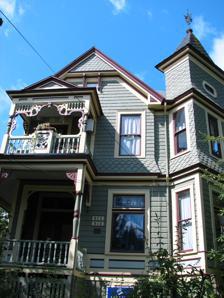
Building: Thaddeus Fisher House
Country: United States of America
Year built: 1892
Historic building in Portland, Oregon, U.S. United States historic place Thaddeus Fisher House U.S. National Register of Historic Places Portland Historic Landmark Thaddeus Fisher House in 2008 Location 913–915 SE 33rd Avenue Portland, Oregon Coordinates 45°30′58″N 122°37′53″W / 45.516186°N 122.631275°W / 45.516186; -122.631275 Built 1892 Architectural style Queen Anne MPS Portland Eastside MPS NRHP reference No. 89000092 Added to NRHP March 8, 1989 The Thaddeus Fisher House is a house in southeast Portland , Oregon , United States, listed on the National Register of Historic Places . Further reading K. Zisman; J. Koler; J. Morrison; B. Grimala; A. Yost (August 15, 1988). "National Register of Historic Places Inventory/Nomination: Thaddeus Fisher House" (pdf) . National Park Service. See also National Register of Historic Places listings in Southeast Portland, Oregon References